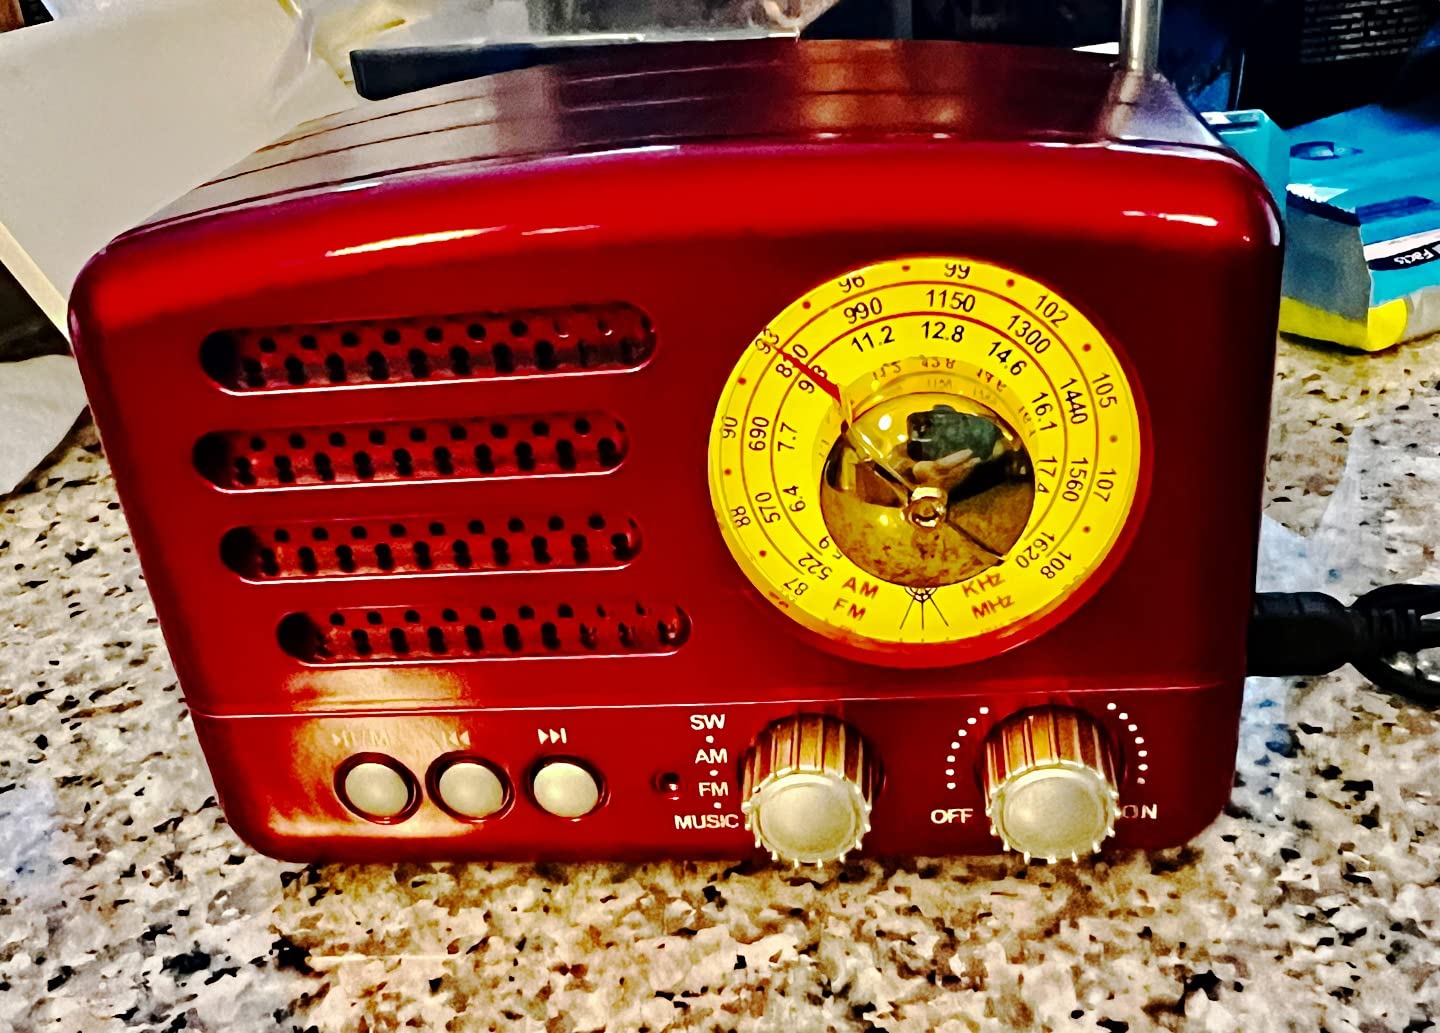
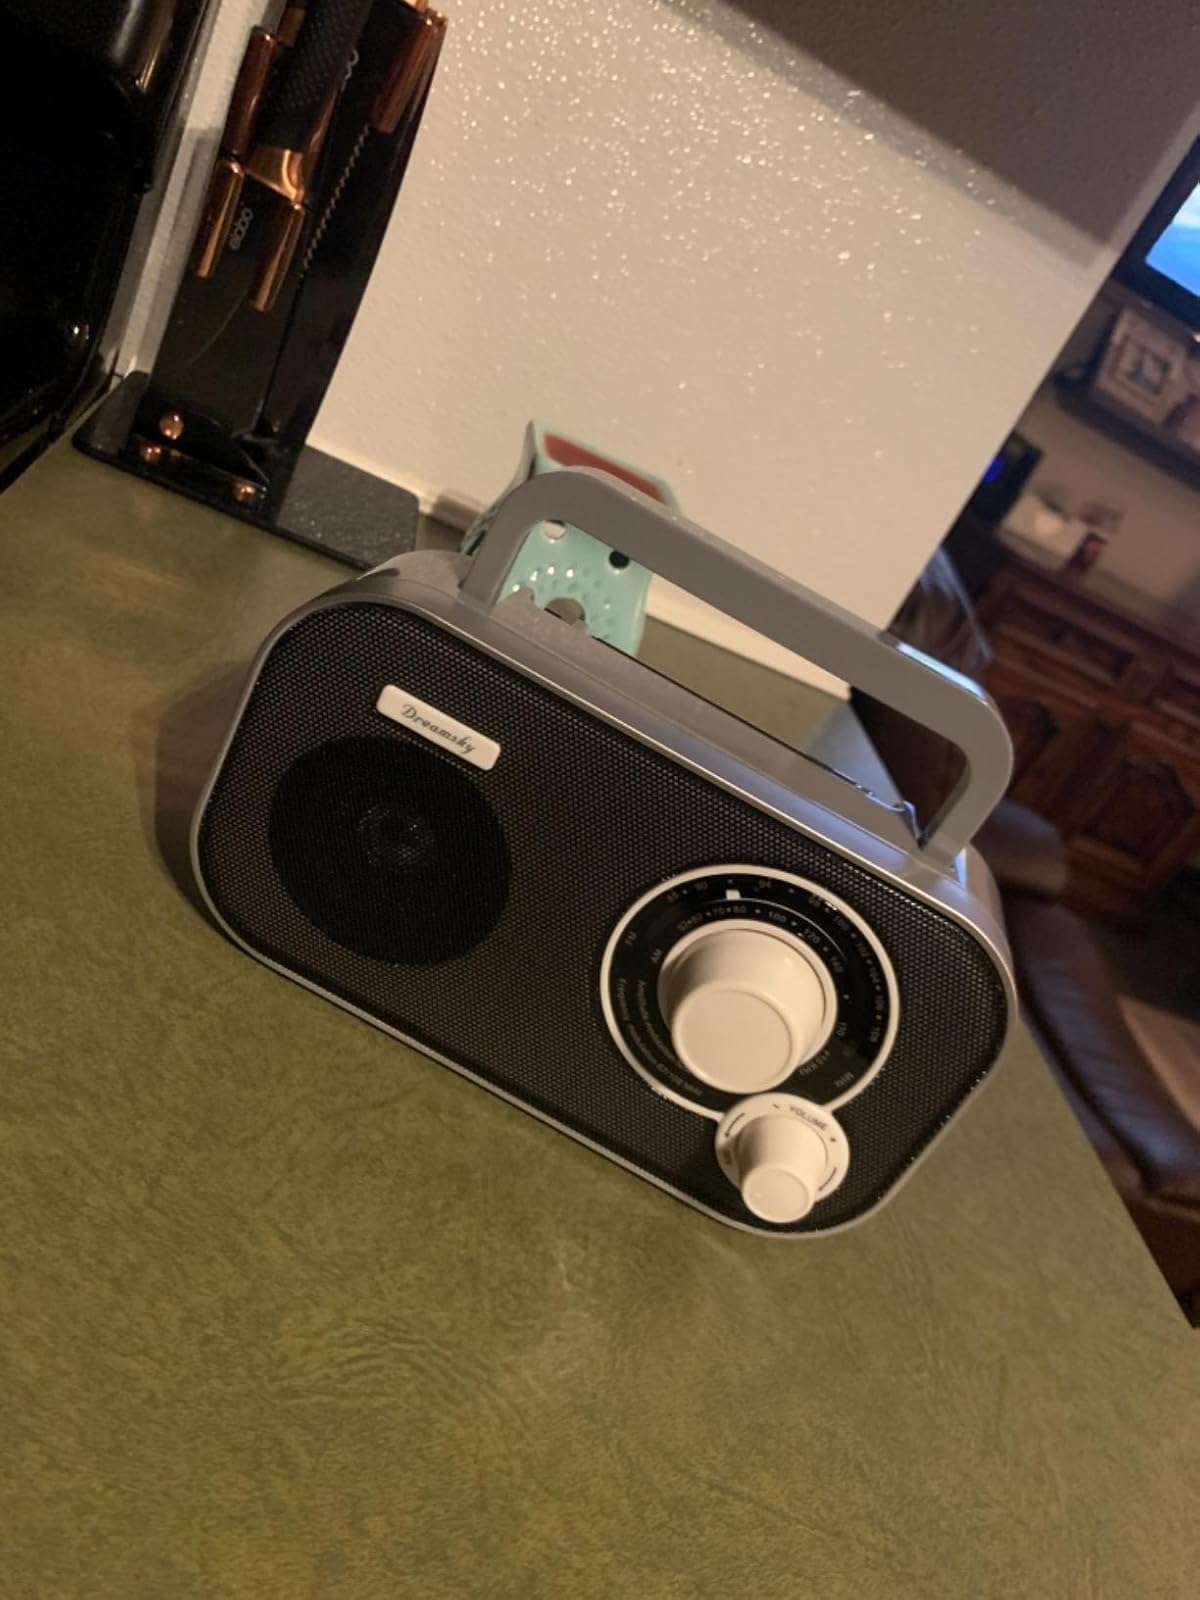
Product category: radio
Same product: no